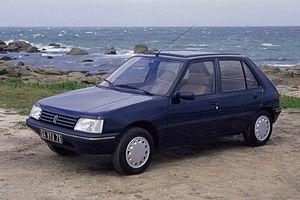
Peugeot 205
Groupe PSA est un constructeur automobile français qui comprend les marques automobiles Citroën, DS Automobiles, Peugeot, ainsi que Opel et Vauxhall depuis le rachat de la division européenne de General Motors en mars 2017. PSA Peugeot Citroën est devenu Groupe PSA le 5 avril 2016.